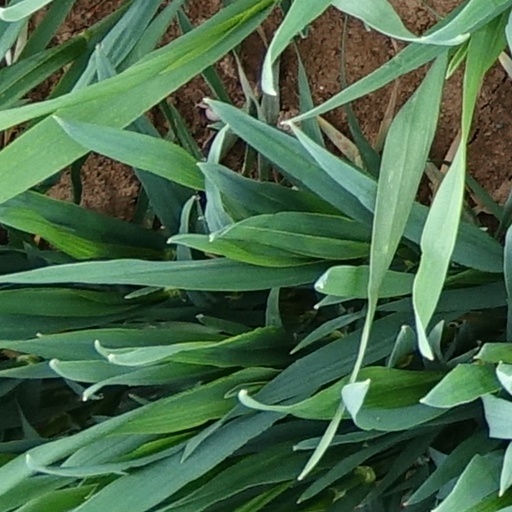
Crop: wheat